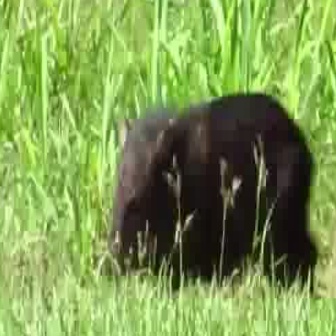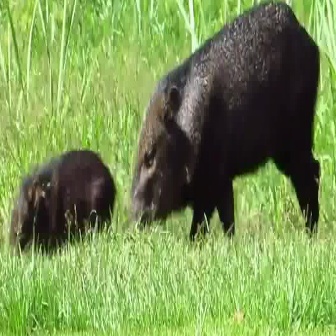
  Please identify the target specified by the bounding box [102,87,319,304] in the first image and locate it in the second image. Return the coordinates in [x_min,y_min,x_max,y_max] format.
Answer: [8,145,118,255]